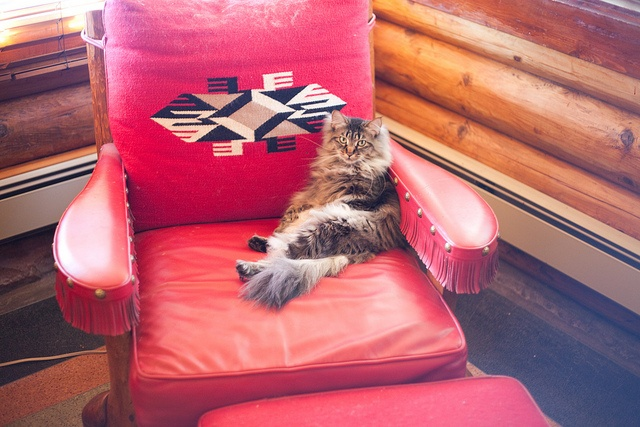
A fluffy cat laying on a red leather chair with an ottoman.
A very fluffy kitty cat sitting back in a red leather chair.
a cat lounges on the seat of a red chair
A long haired cat sitting on a red chair.
A cat rclining in a red leather easy chair